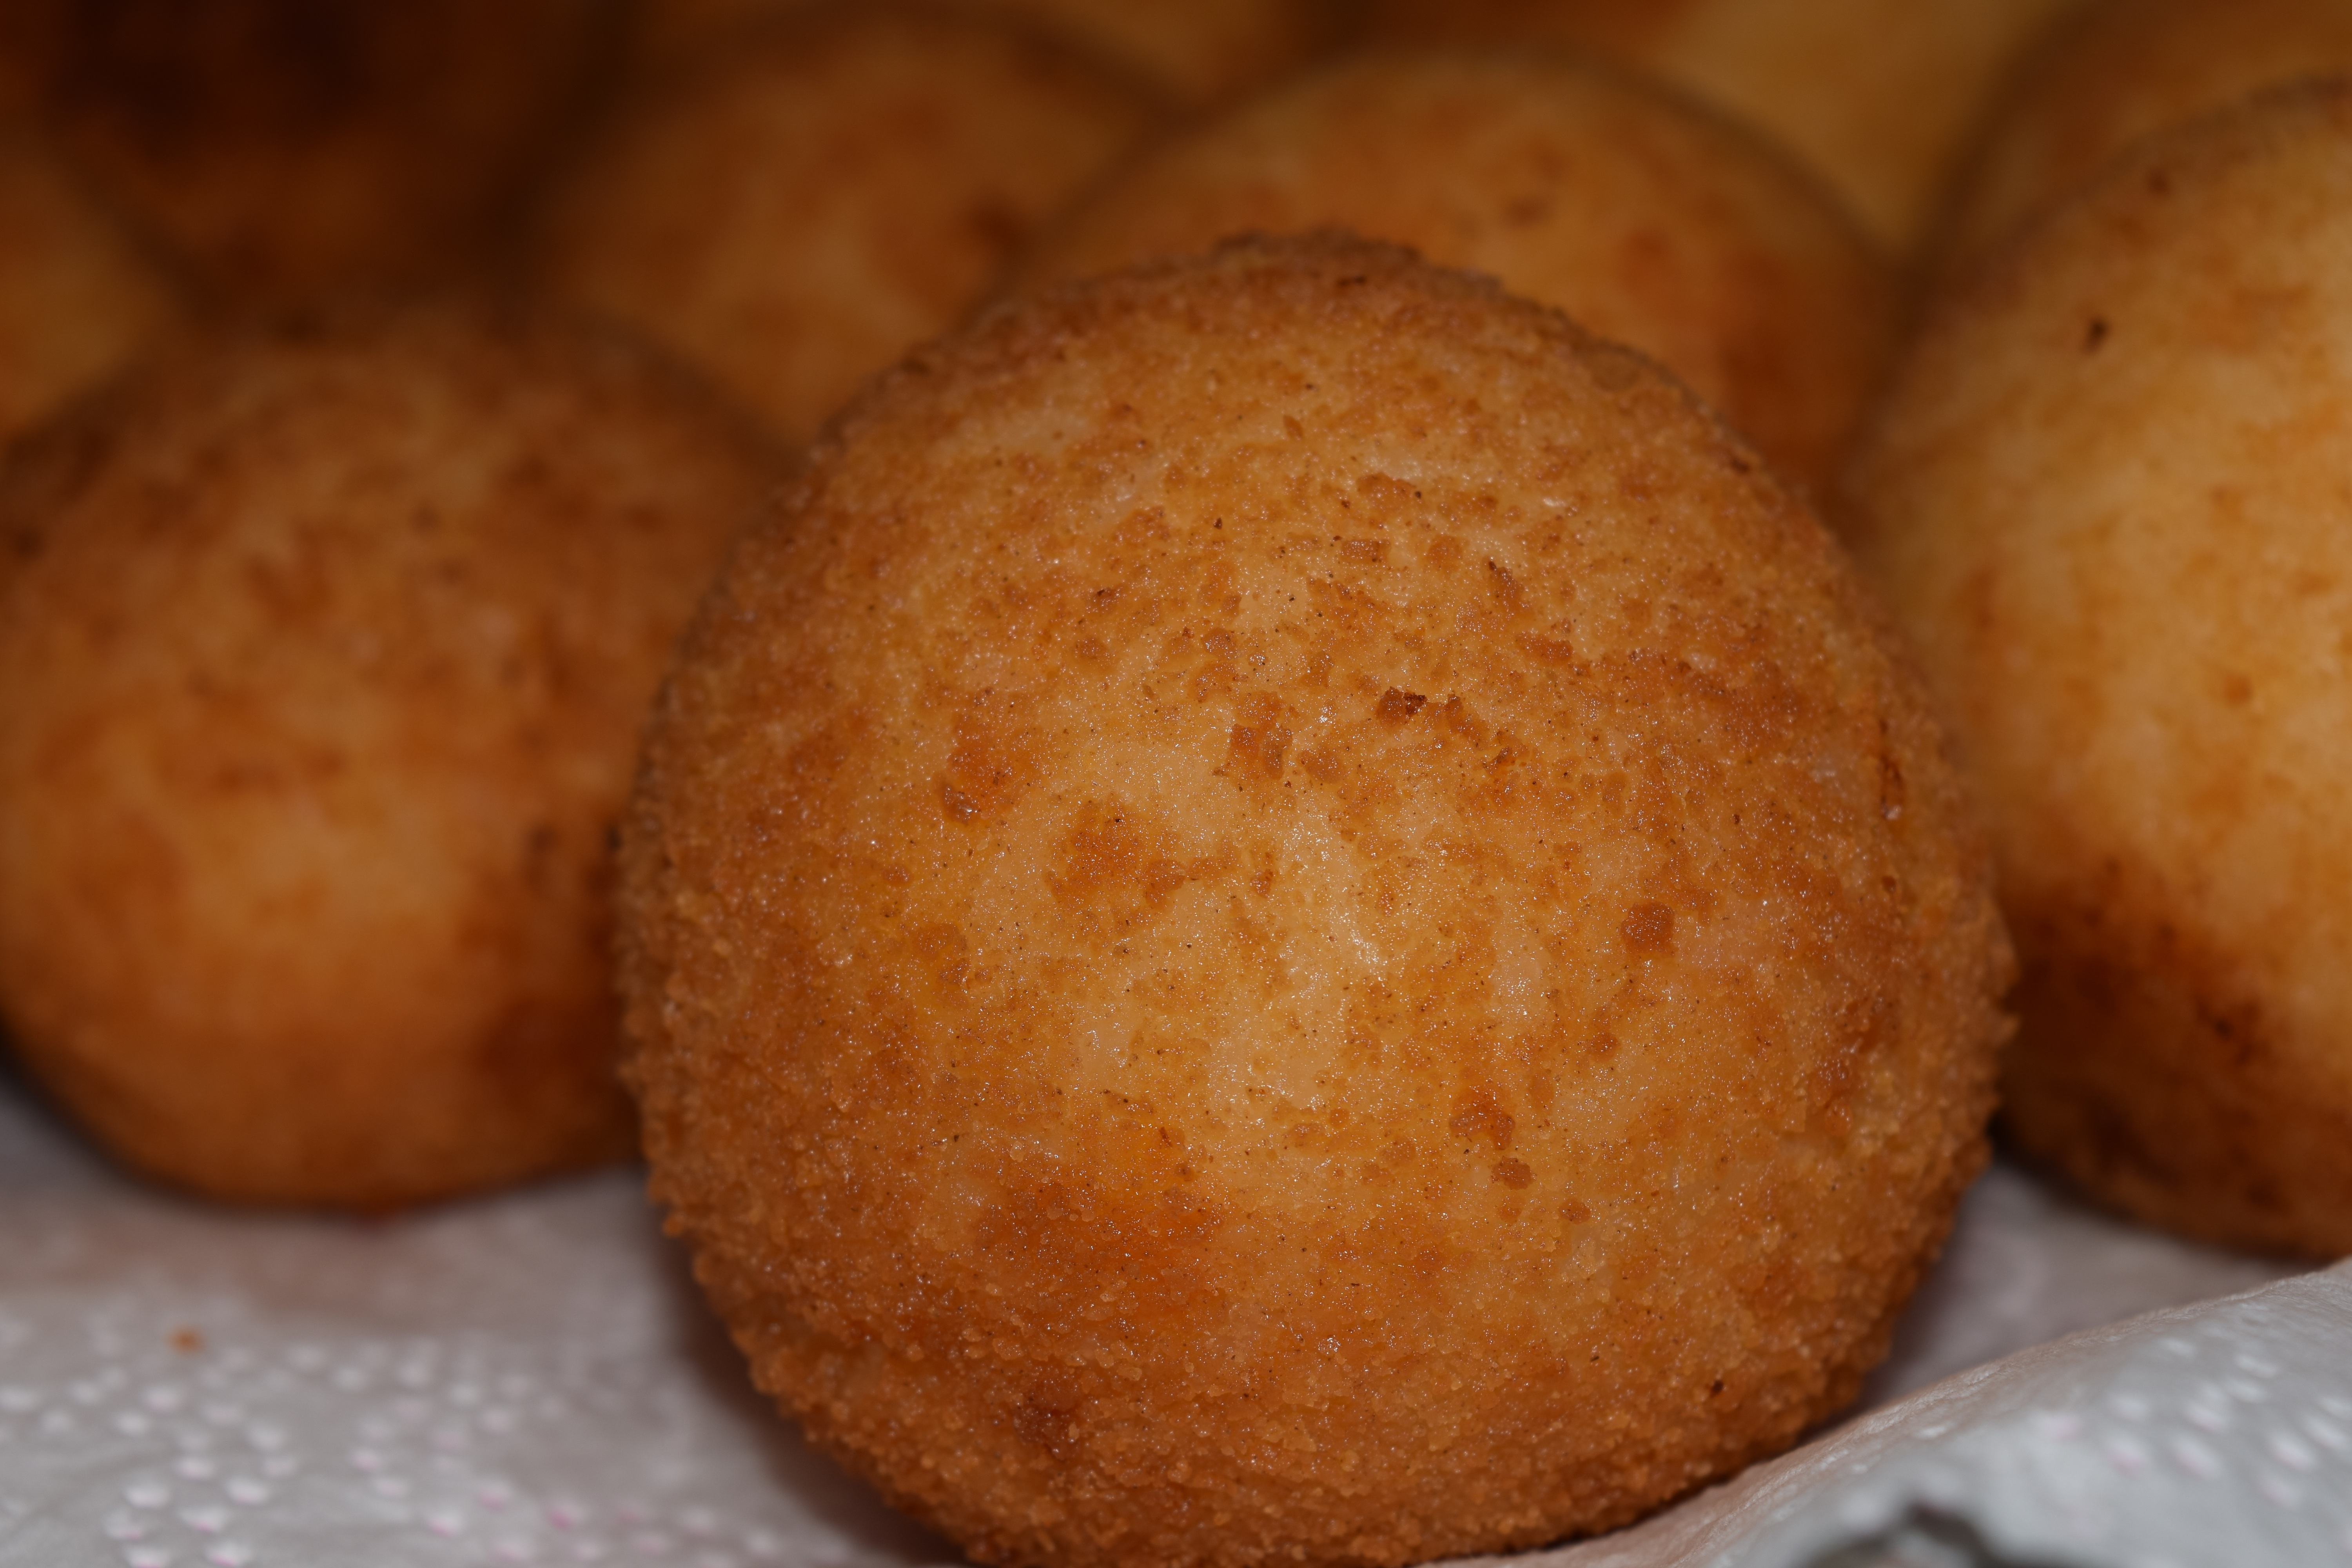
dish, food, produce, baking, dessert, eat, deep fried, lunch, cuisine, delicious, rice, main course, hearty, fried rice, fried, court, filled, baked goods, rice dish, snickerdoodle, arancini siciliani, arancini, rice balls, croquette, laddu, beignet, oliebol, indian cuisine, cheese bun